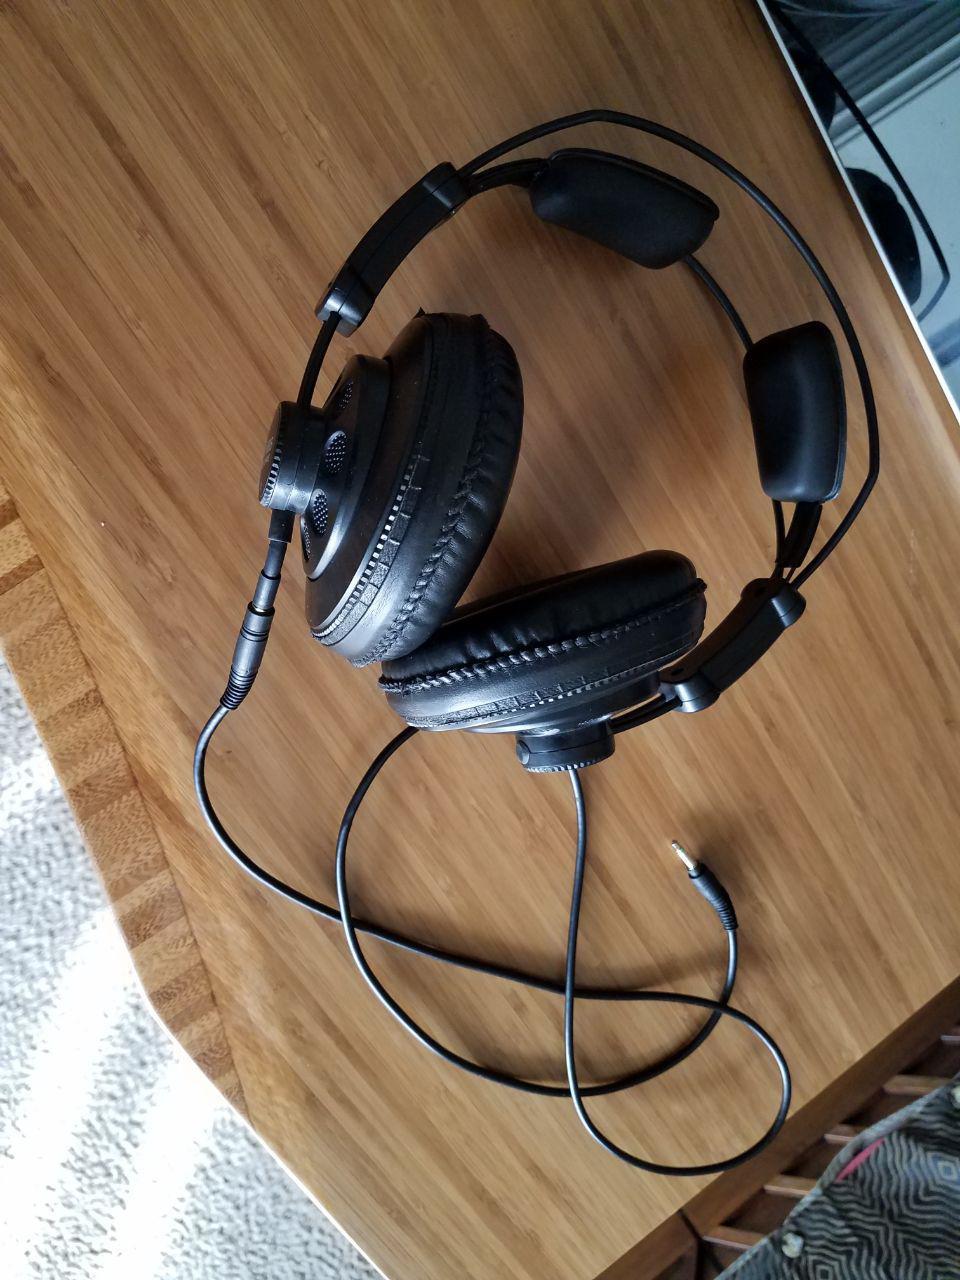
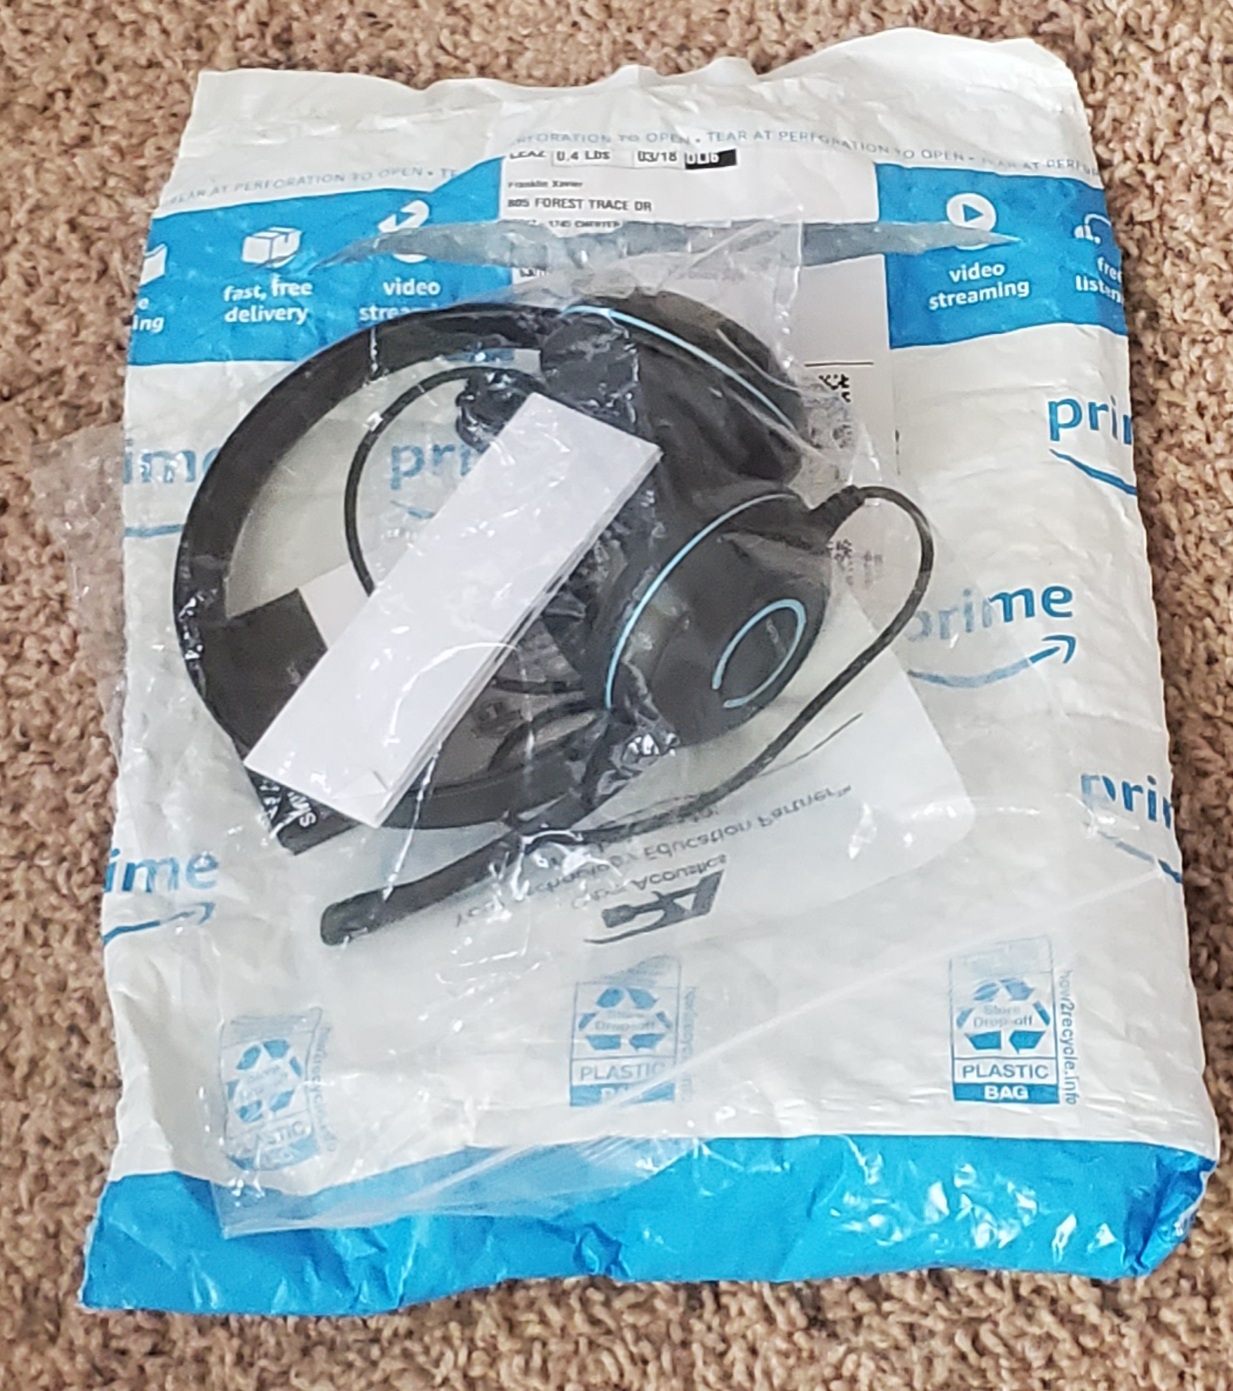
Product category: headphones
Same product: no